2000 UEFA Cup final

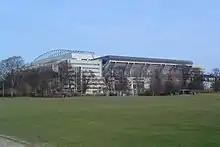
Parken Stadium, the venue of the final

Parken Stadium was selected as the venue for the final, after a decision made by the UEFA Executive Committee. It is located in the Indre Østerbro territory in Copenhagen; the site was once known as Idrætsparken, with the opening premiere held in 1911. It was the home of the Denmark national football team and Kjøbenhavns Boldklub's (KB) matches, until 1990, when the venue underwent reconstruction by the Danish lending company Baltica Finans A/S, with the former scrapped in favour of the new name, Parken Stadium. The concept was supported by the Danish Football Union with a contract that all of Denmark's national games would take place at the stadium for fifteen years. The price of the renovation was DKK640 million (£740 million). It made its debut two years later, in 1992, and has since then been the home base for F.C. Copenhagen's fixtures.